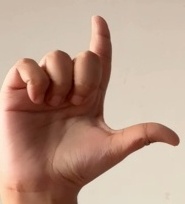
ASL sign: L